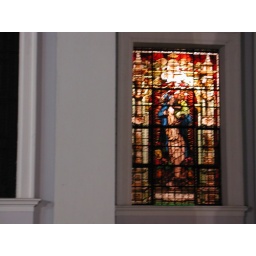
Stain glass window in Ponce town centre church